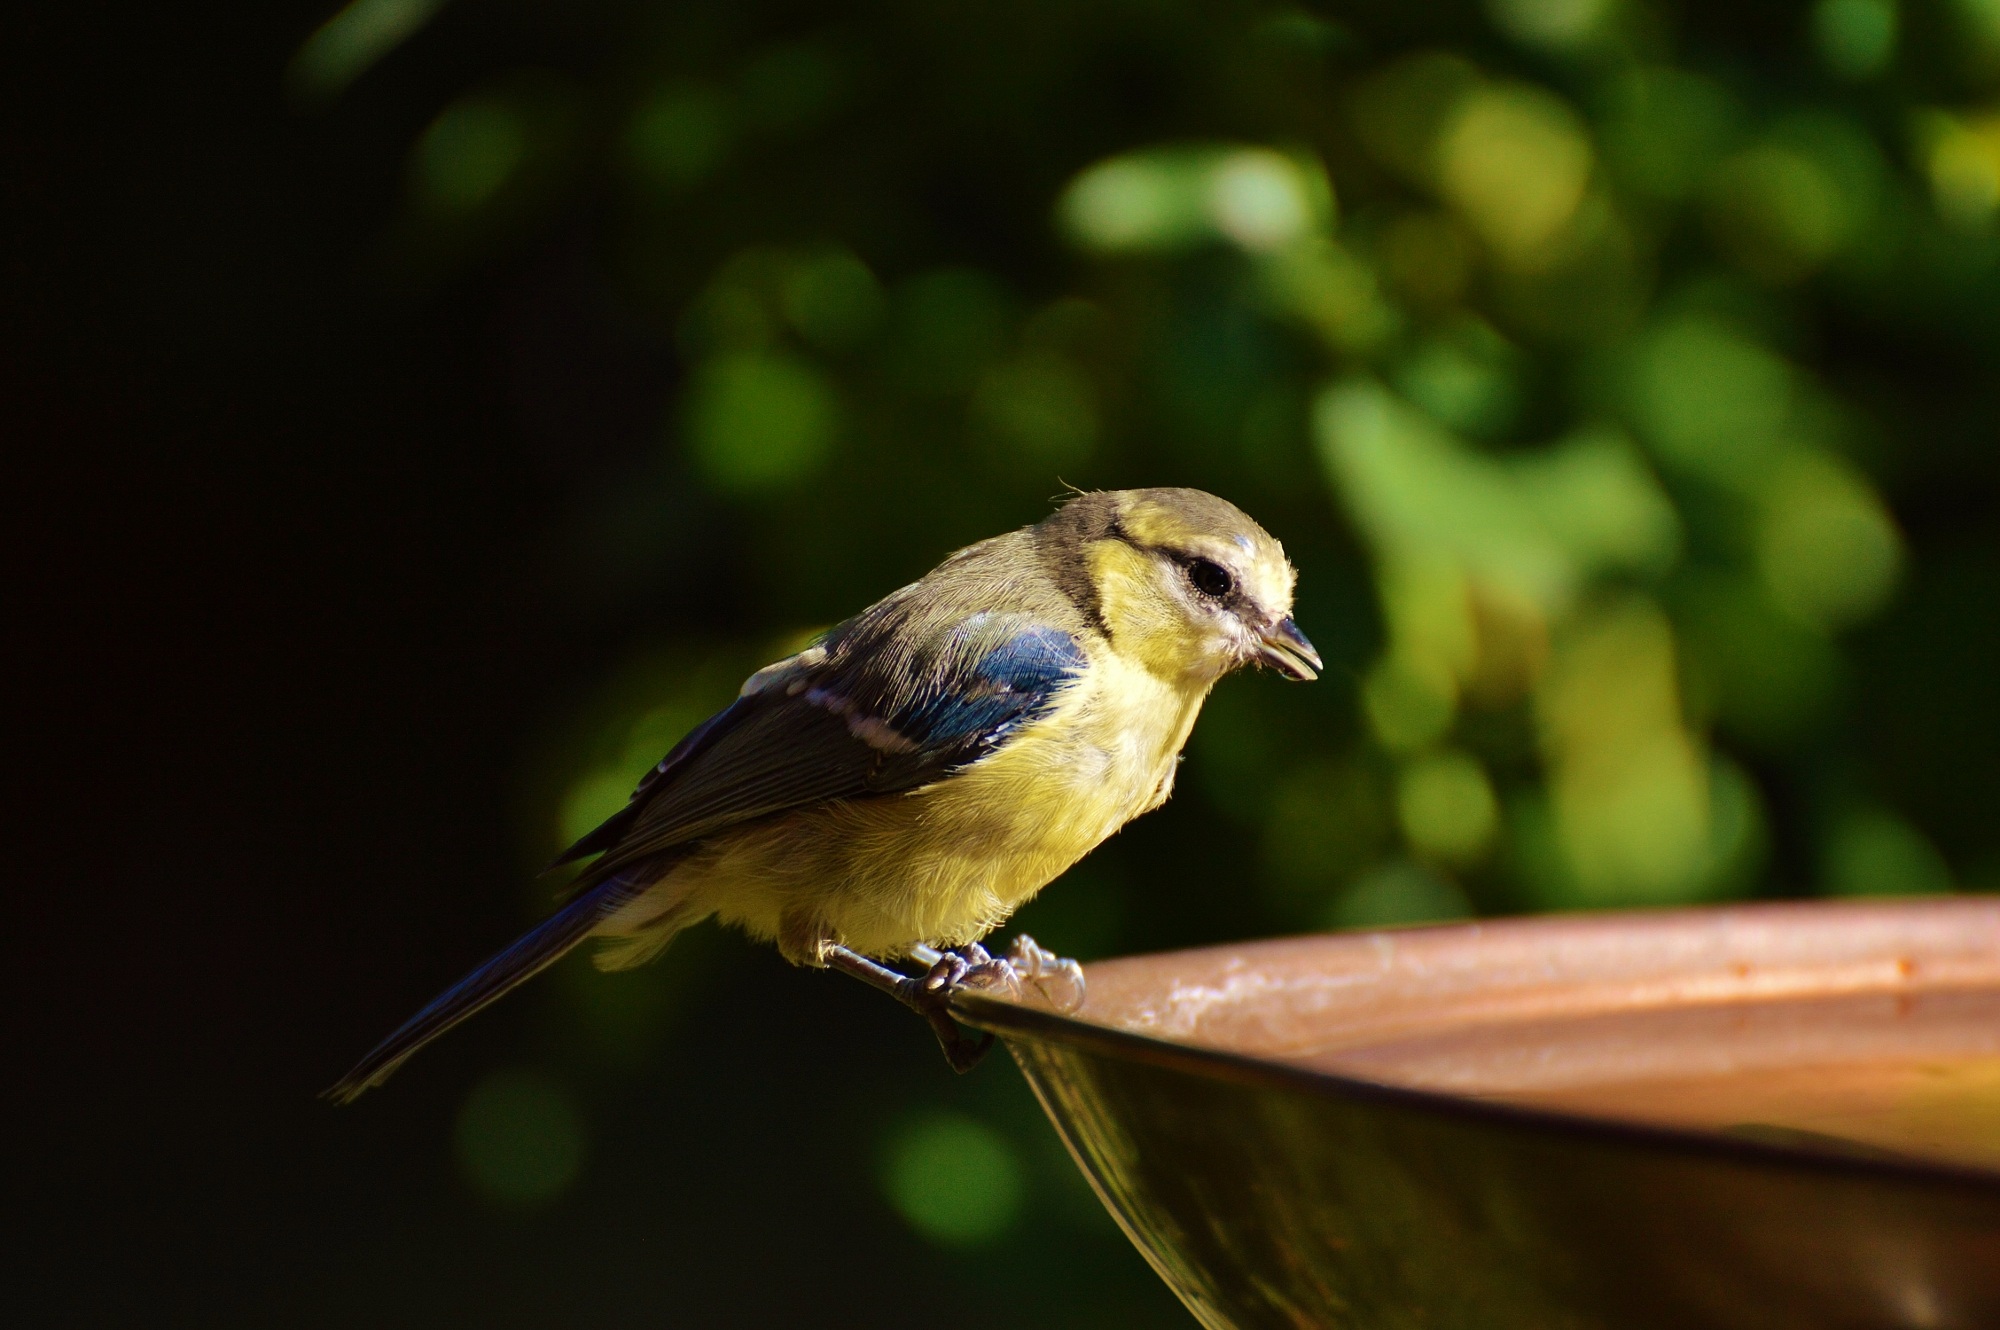
water, nature, branch, bird, sweet, cute, wildlife, green, beak, drink, yellow, feather, fauna, plumage, vertebrate, thirst, sparrow, blue tit, finch, tit, old world flycatcher, perching bird, nightingale